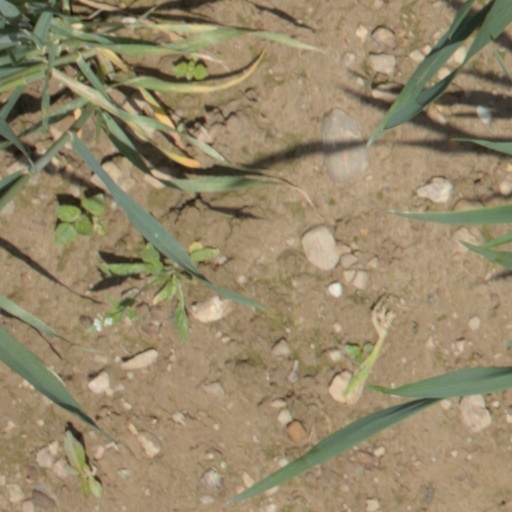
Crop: wheat